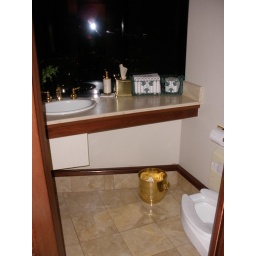
Yes, the bathroom window is the building exterior. A view in the loo.